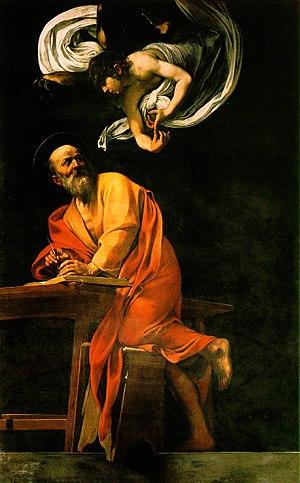
L'imagination active est une méthode de la psychologie analytique, théorie créée par le psychiatre suisse Carl Gustav Jung. La méthode consiste à donner une forme sensible aux images de l'inconscient et d'élargir ainsi la conscience. Il s'agit ainsi de fixer son attention sur les humeurs, et, plus généralement, sur les fantasmes inconscients portés à la conscience, puis de les laisser se développer librement, sans que la conscience ne les détermine, mais en interagissant cependant avec eux. Elle conduit donc à « relier les plans conscients et les plans inconscients » ou à donner vie aux images spontanées.